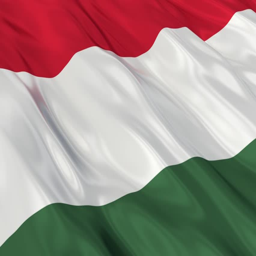
flag waving in the wind .